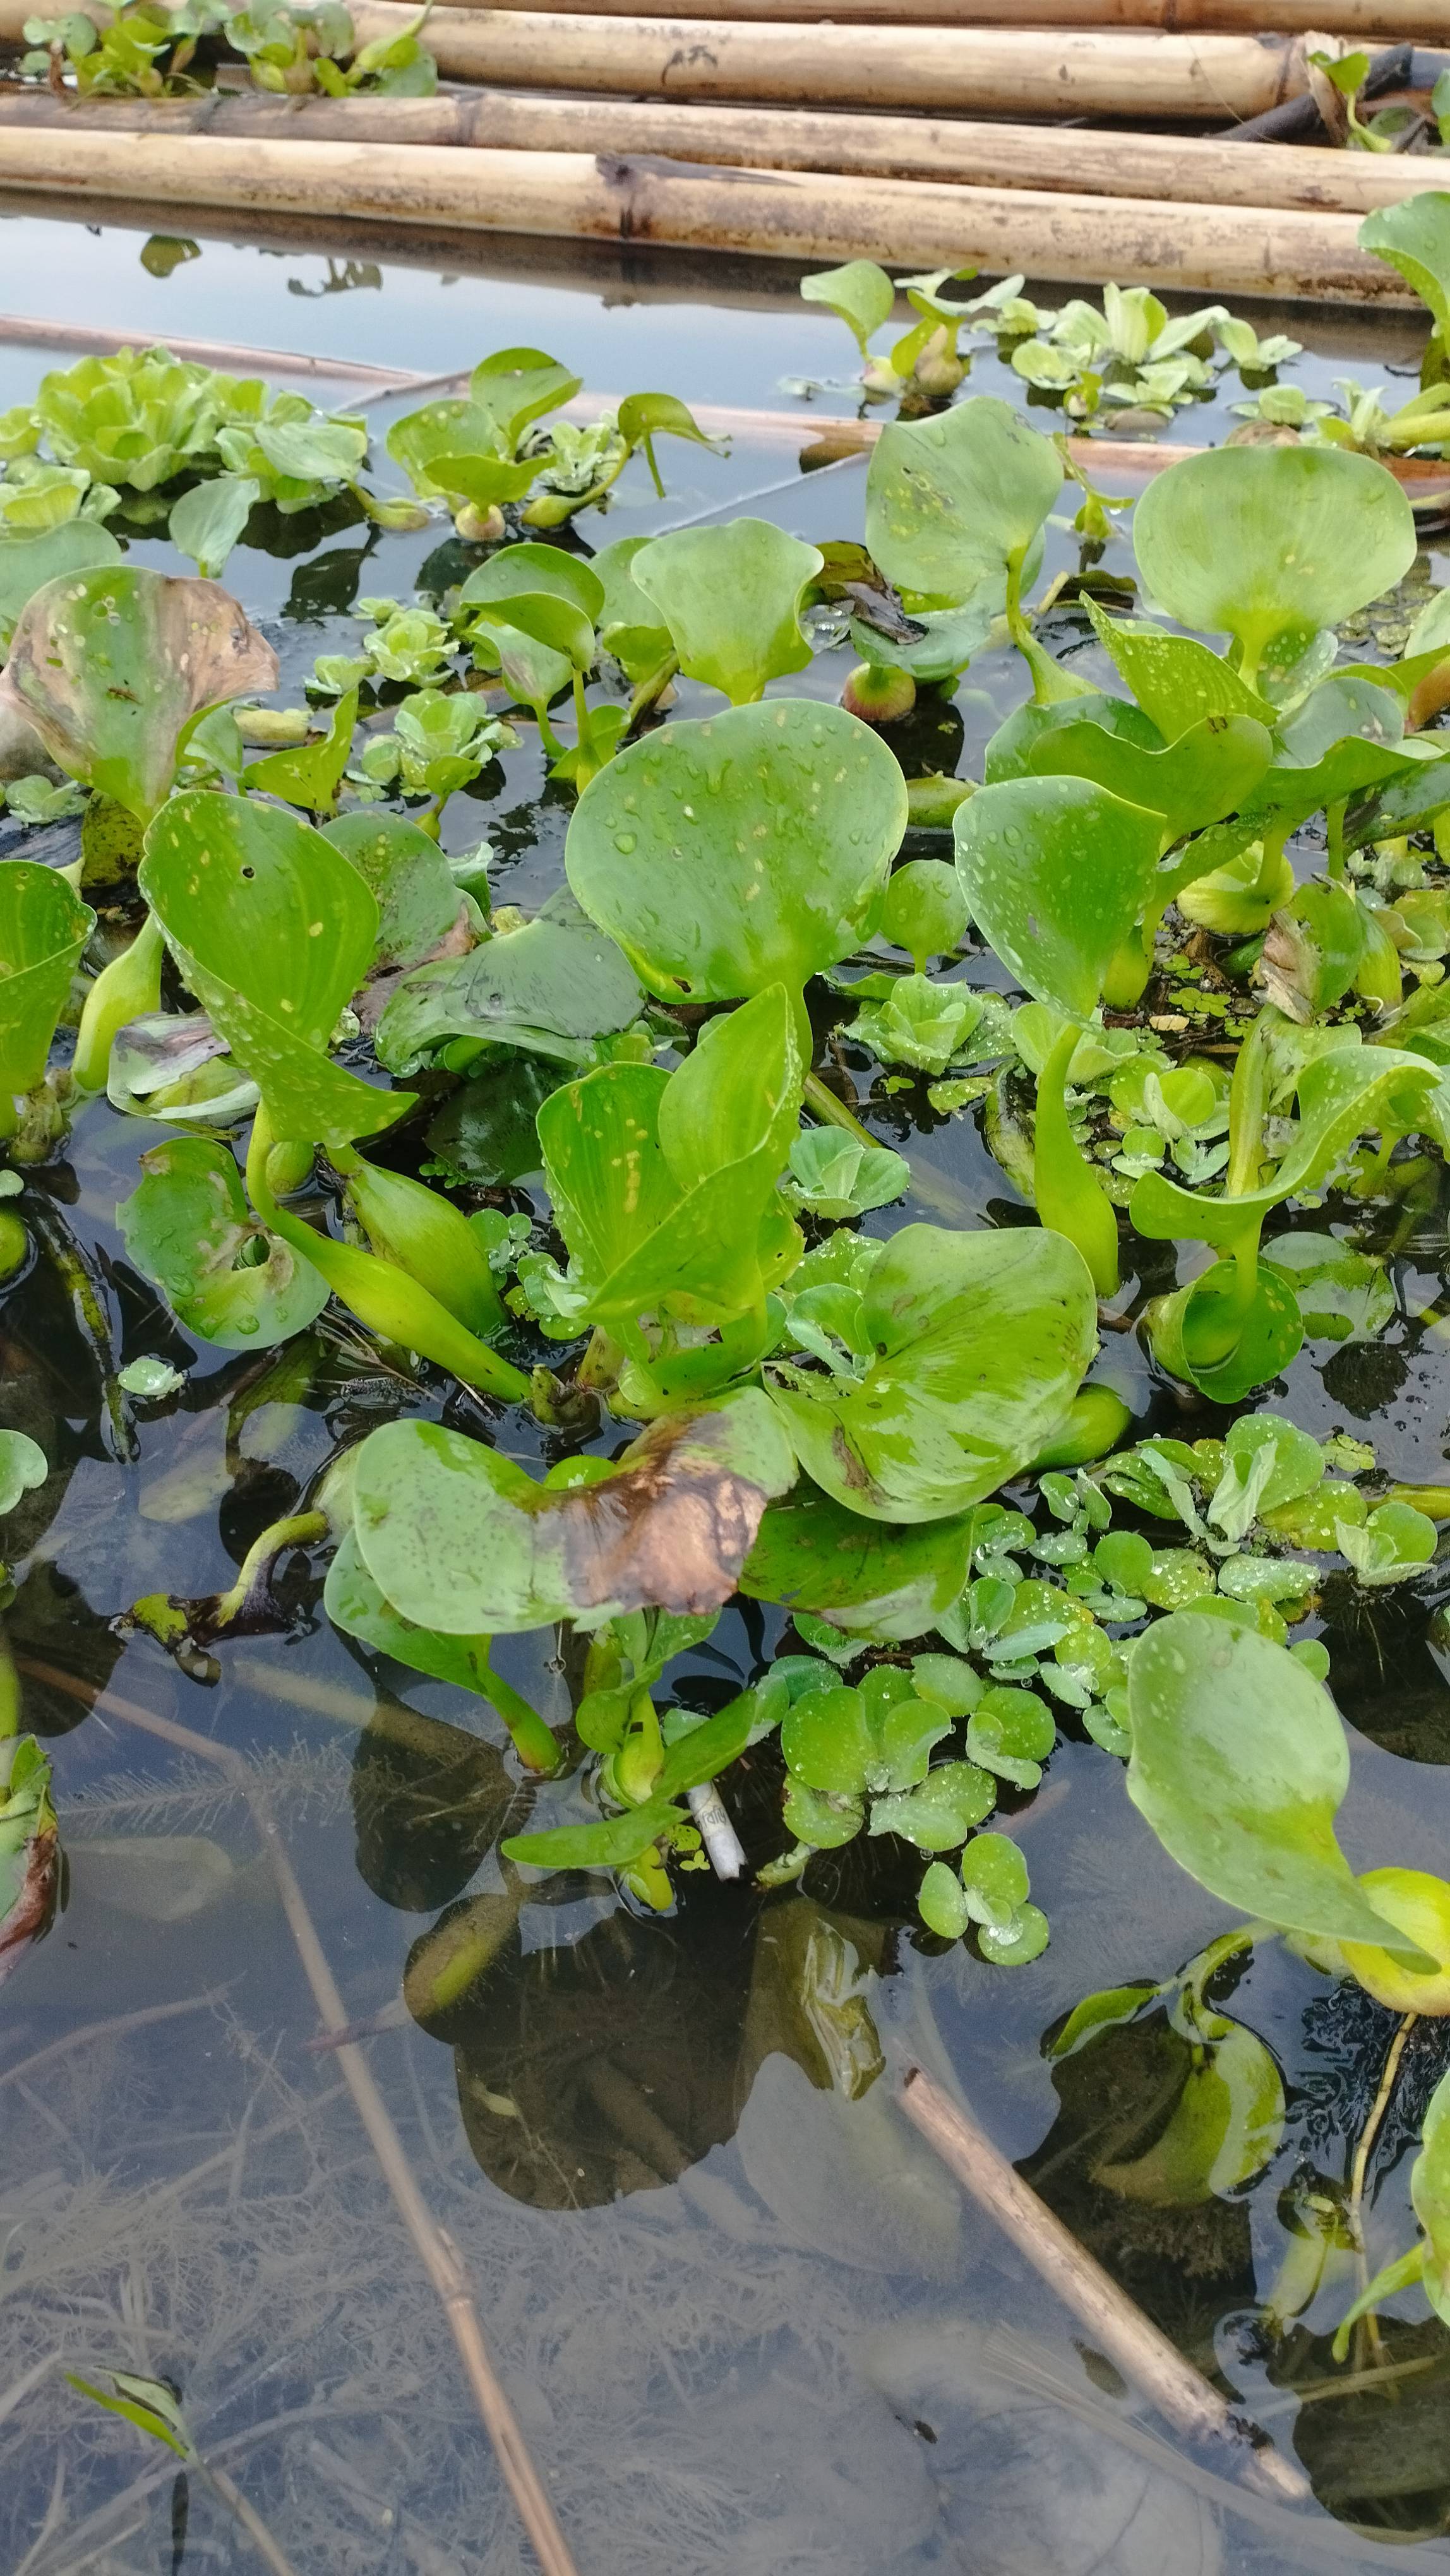
Species: Common Water Hyacinth (Eichornia crassipes)